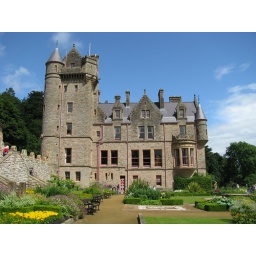
Het Balfast Castle is in 1870 gebouwd door de 3e Markies van Donegall.